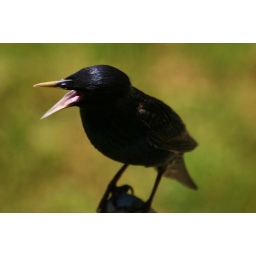
Irene's been hanging out in the tree outside the house and it's been making some of the birds pretty mad.